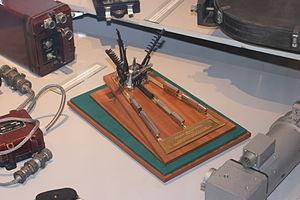
Vladimir Pavlovitch Barmine est un ingénieur soviétique responsable de la conception des systèmes de lancement de missiles balistiques à longue portée et des lanceurs notamment développés par l'équipe de Sergueï Korolev dans les années 1960.